Bogan Gate–Tottenham railway line

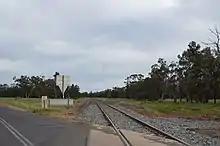
The Tottenham branch line at Trundle, New South Wales

The Bogan Gate-to-Tottenham railway line is a railway line in New South Wales, Australia. It starts at the Bogan Gate junction on the transcontinental railway line and terminates at the town of Tottenham, New South Wales, near the geographic centre of that state. Although stations were built on the line, all have been closed, and it is now solely a goods line.